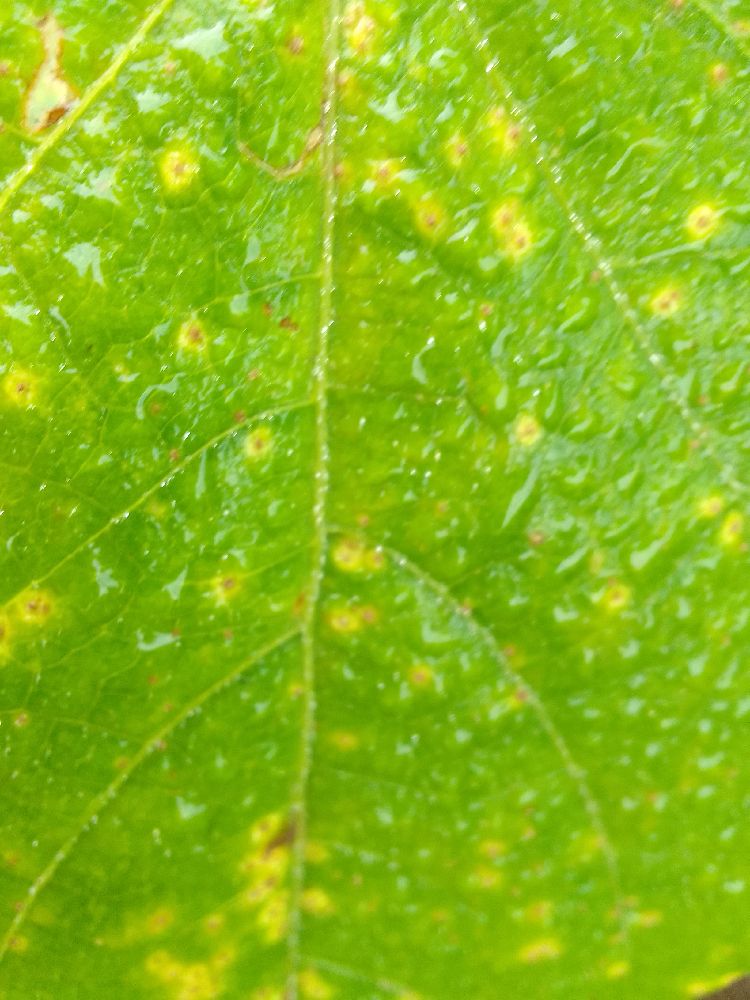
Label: rust